Fürth

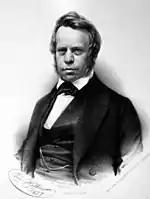
Jakob Henle

The renovated Liershof was built in 1621 as a two-story stone-block building with high house ends and a two-story timber-framed spire.